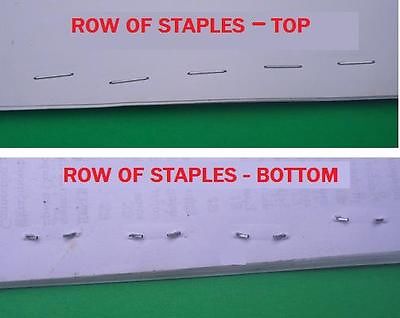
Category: stapler